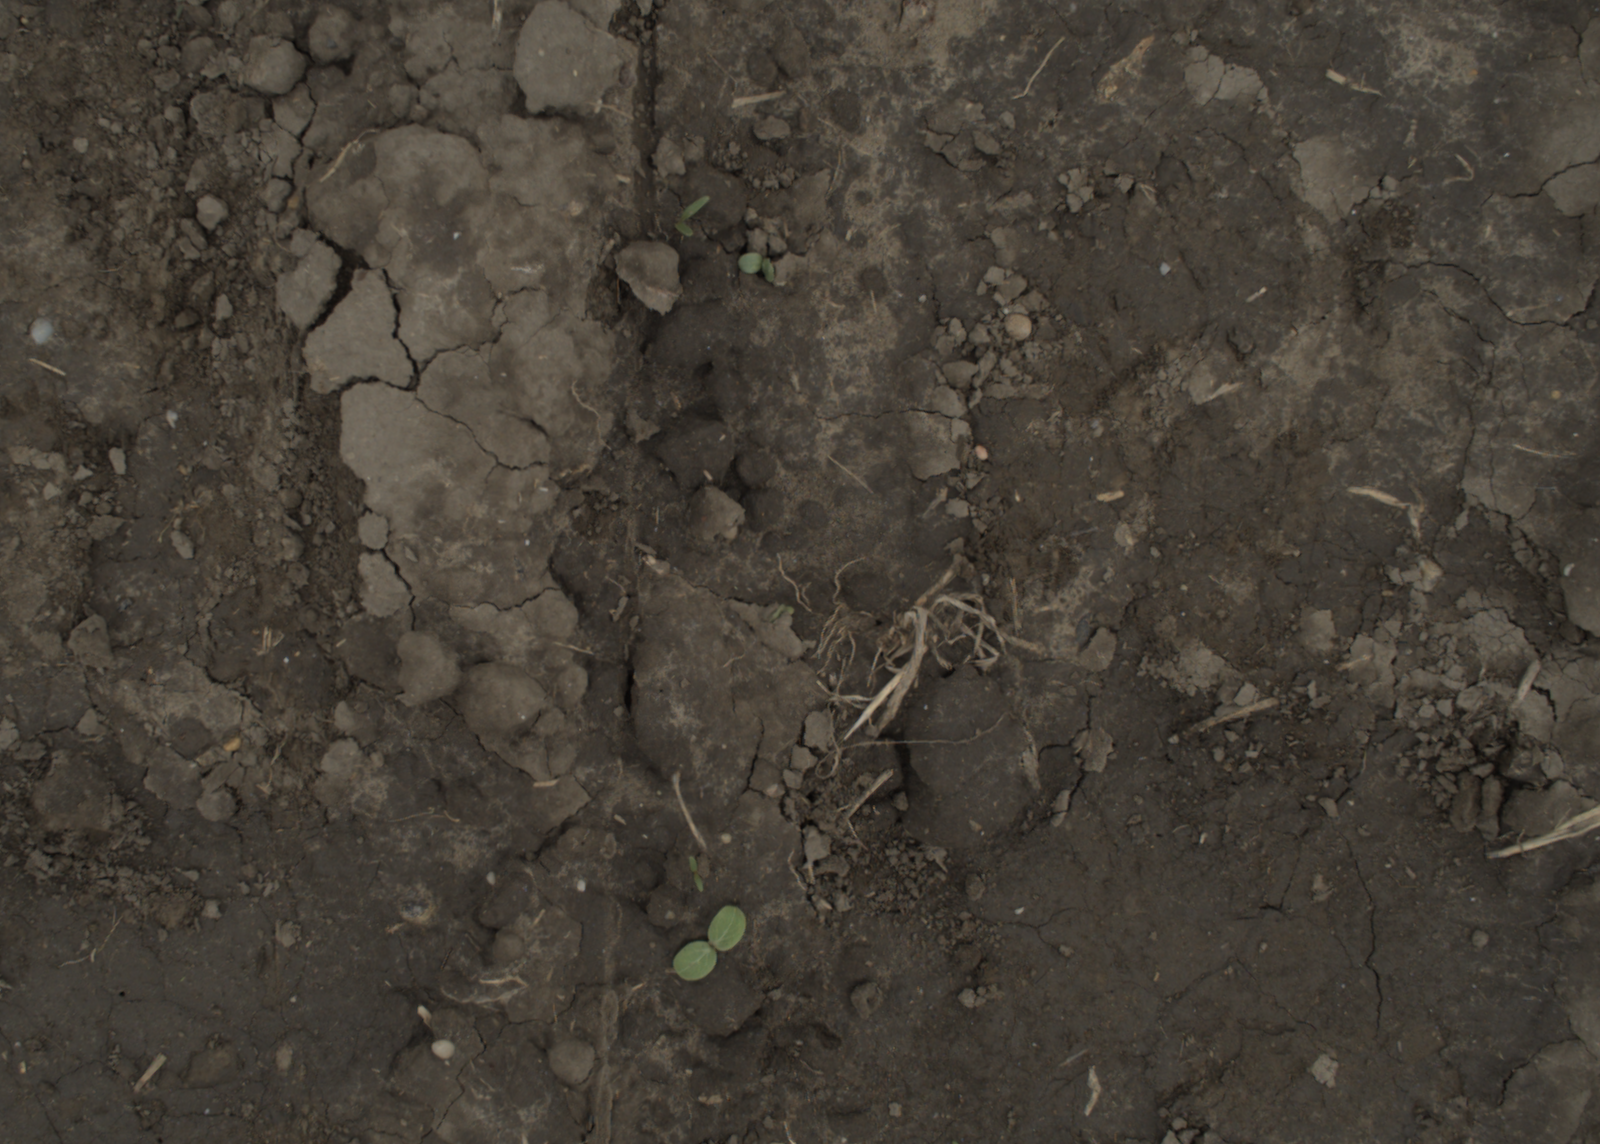
Capture date: 29.09.2021 13:50:26
Weather: cloudy
Wind: medium
Seeding date: 02.09.2021
Plant canopy height (mm): 954